Jerry Reuss

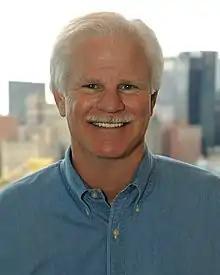
Reuss in September 2008

Reuss became a baseball broadcaster, working nationally for ESPN from 1991 to 1993, and The Baseball Network in 1995. He was also a color commentator for the California/Anaheim Angels from 1996 to 1998. He served as a pitching coach with the minor league Iowa Cubs (2001-03) before returning to broadcasting with the Dodgers from 2006 to 2008, serving as a color commentator alongside Rick Monday.